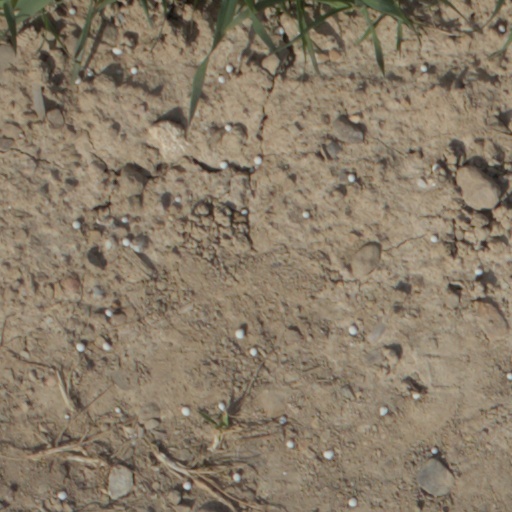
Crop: wheat